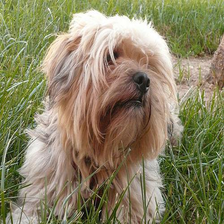
Species: dog
Breed: havanese